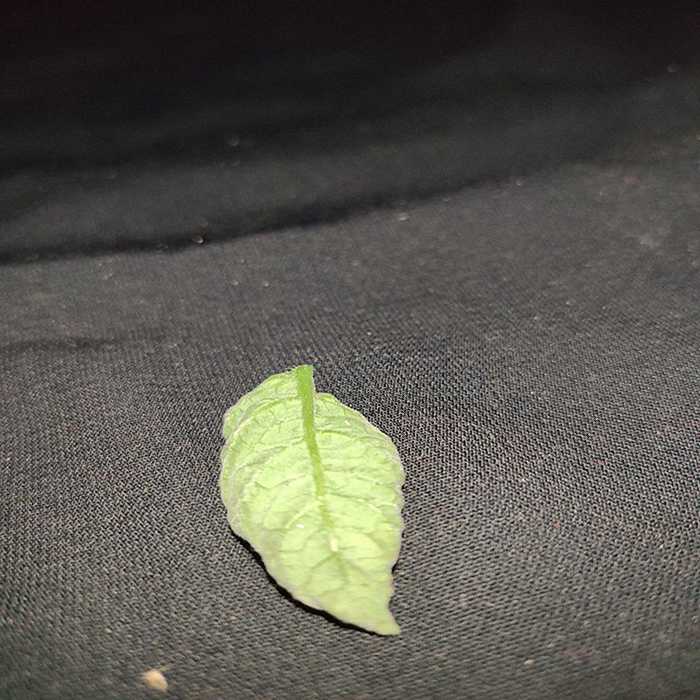
Plant: Tomato
Label: Tomato leaf curl virus